Christine Albanel

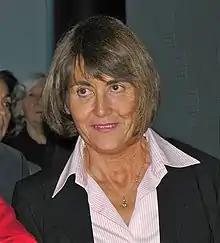
Albanel in 2008

Christine Albanel (born 25 June 1955) is a French politician and civil servant. From May 2007 to June 2009, she was France's Minister for Culture and Communication in François Fillon's government.